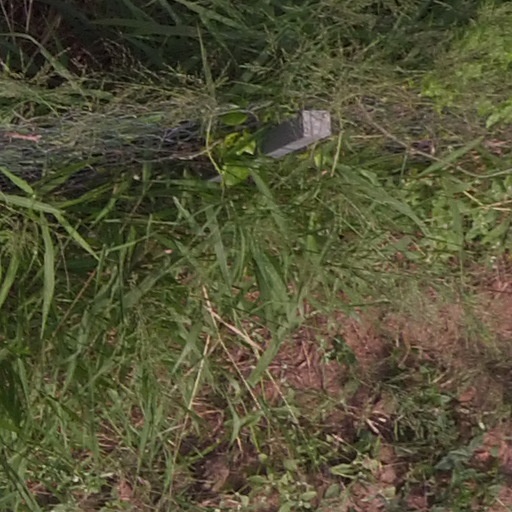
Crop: maize; corn